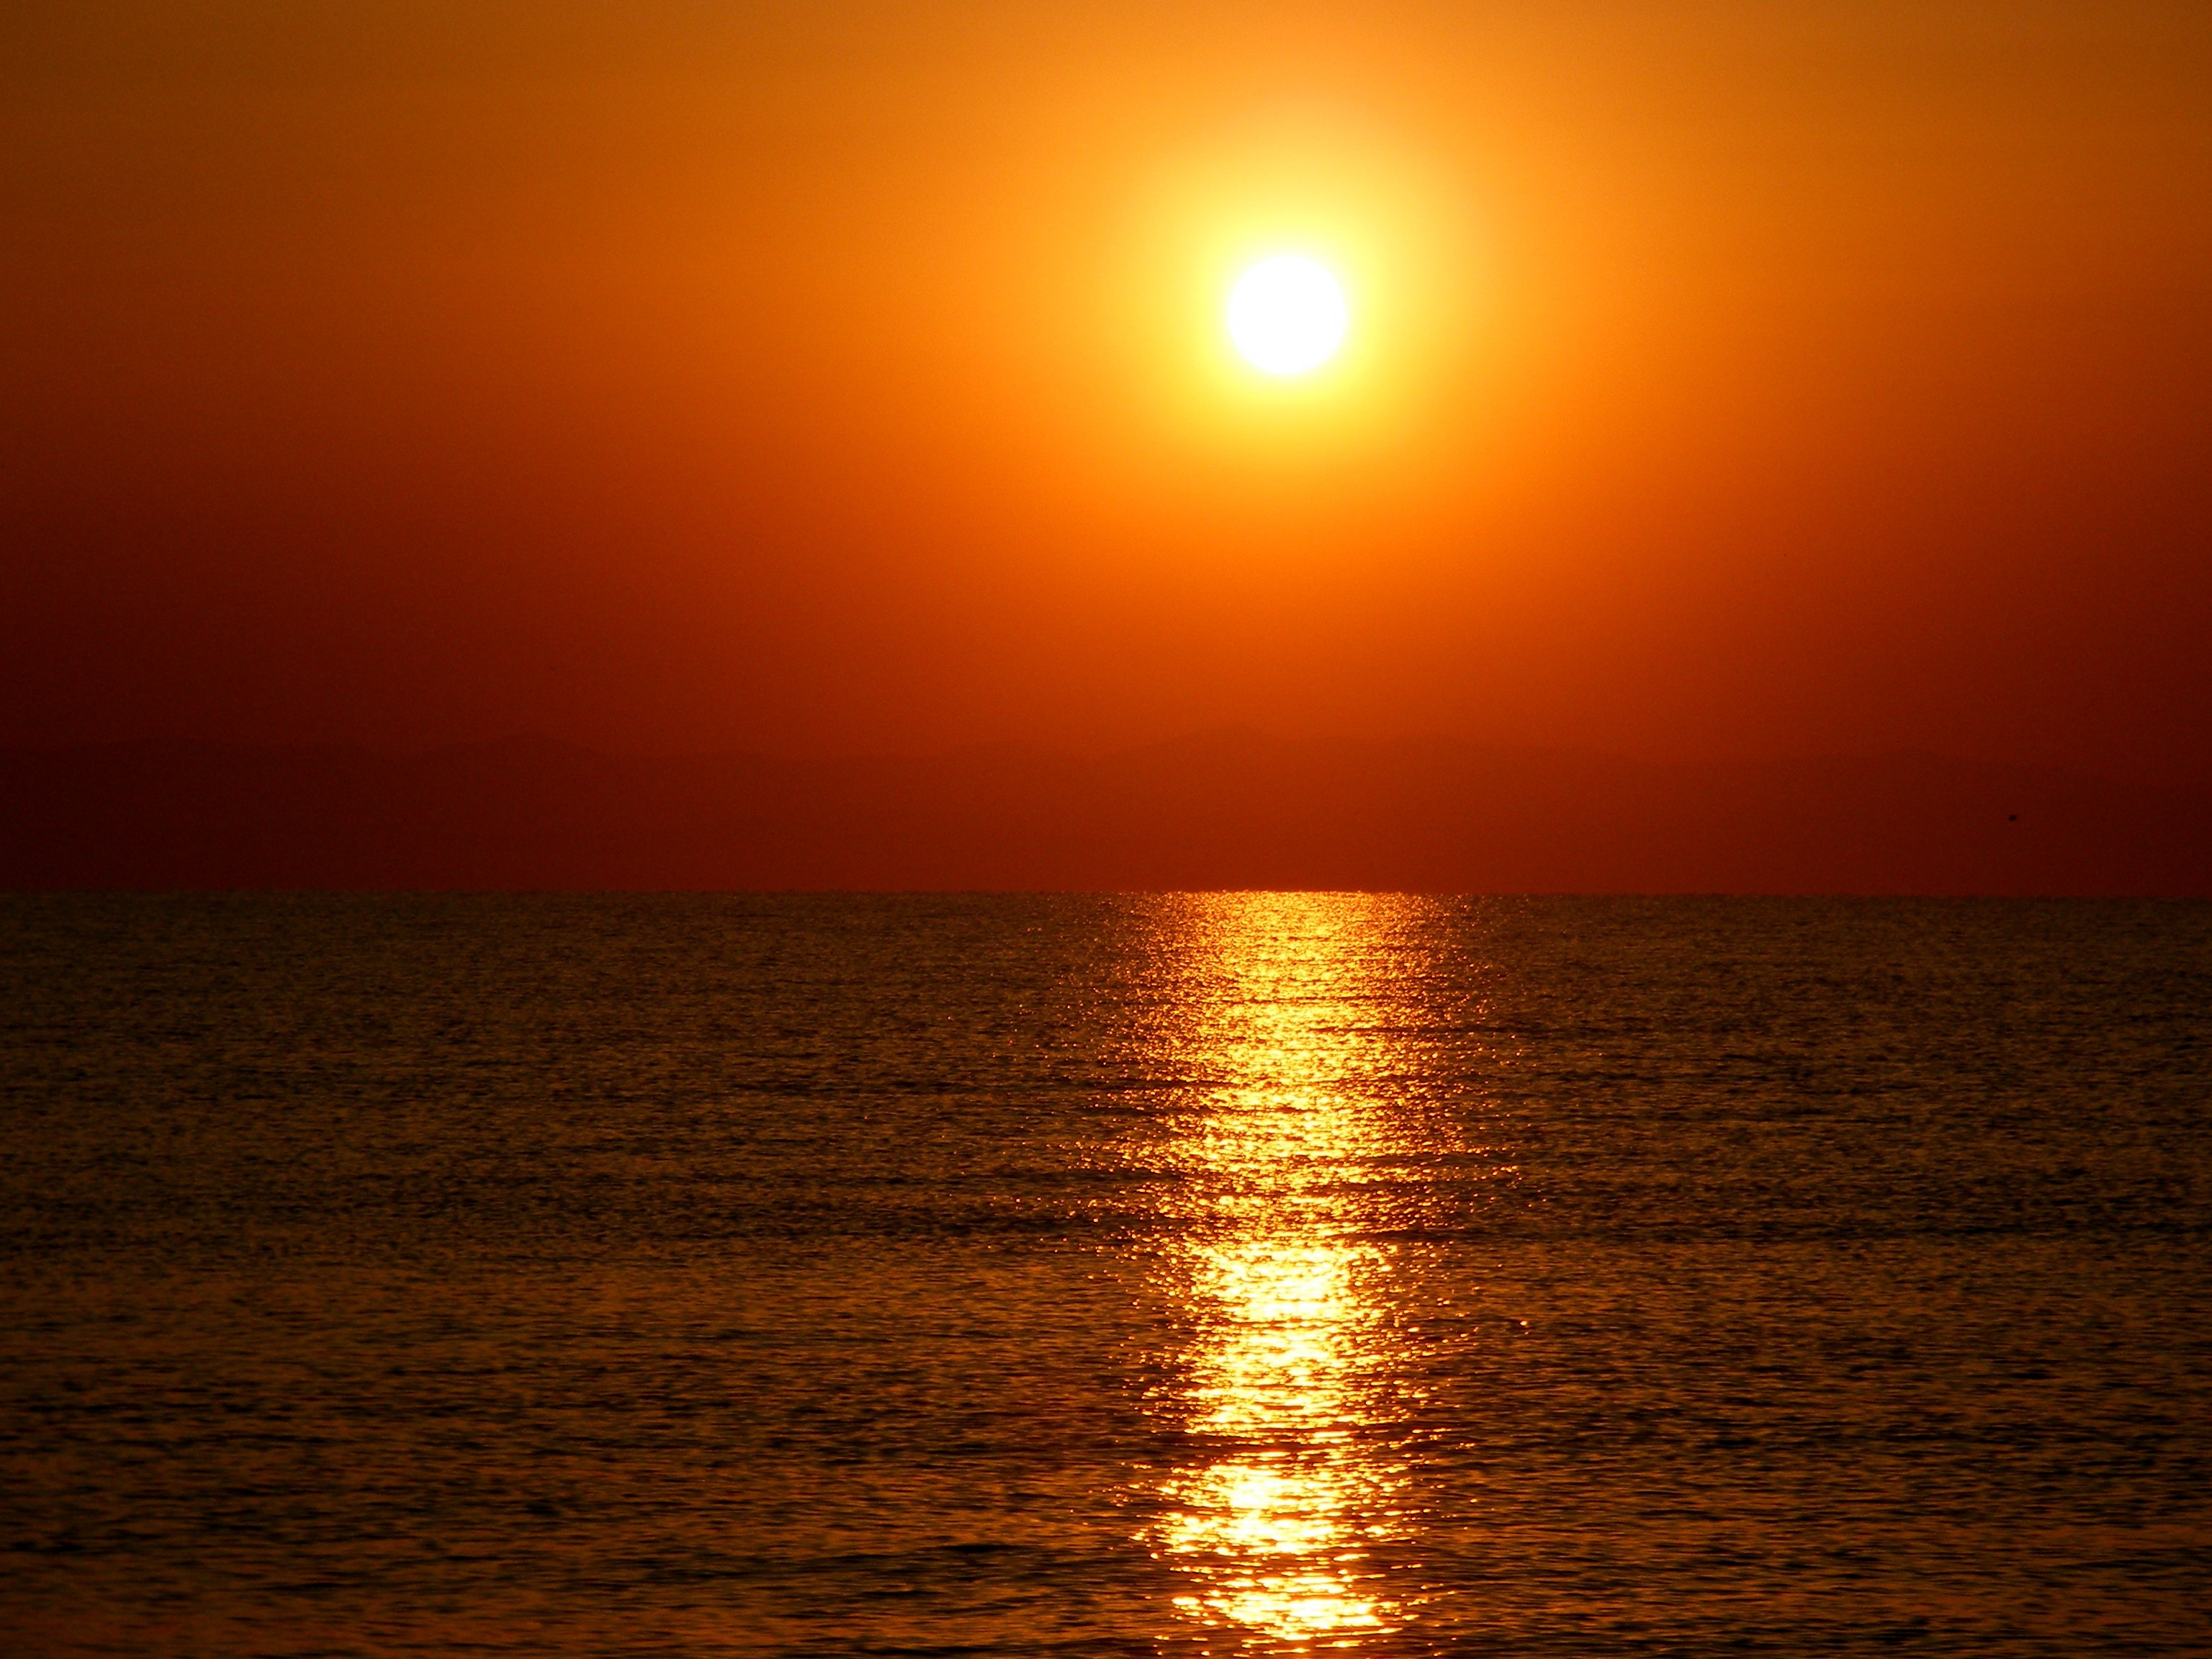
landscape, sea, water, ocean, horizon, sun, sunrise, sunset, sunlight, morning, dawn, atmosphere, dusk, evening, reflection, red, east, afterglow, red sky at morning